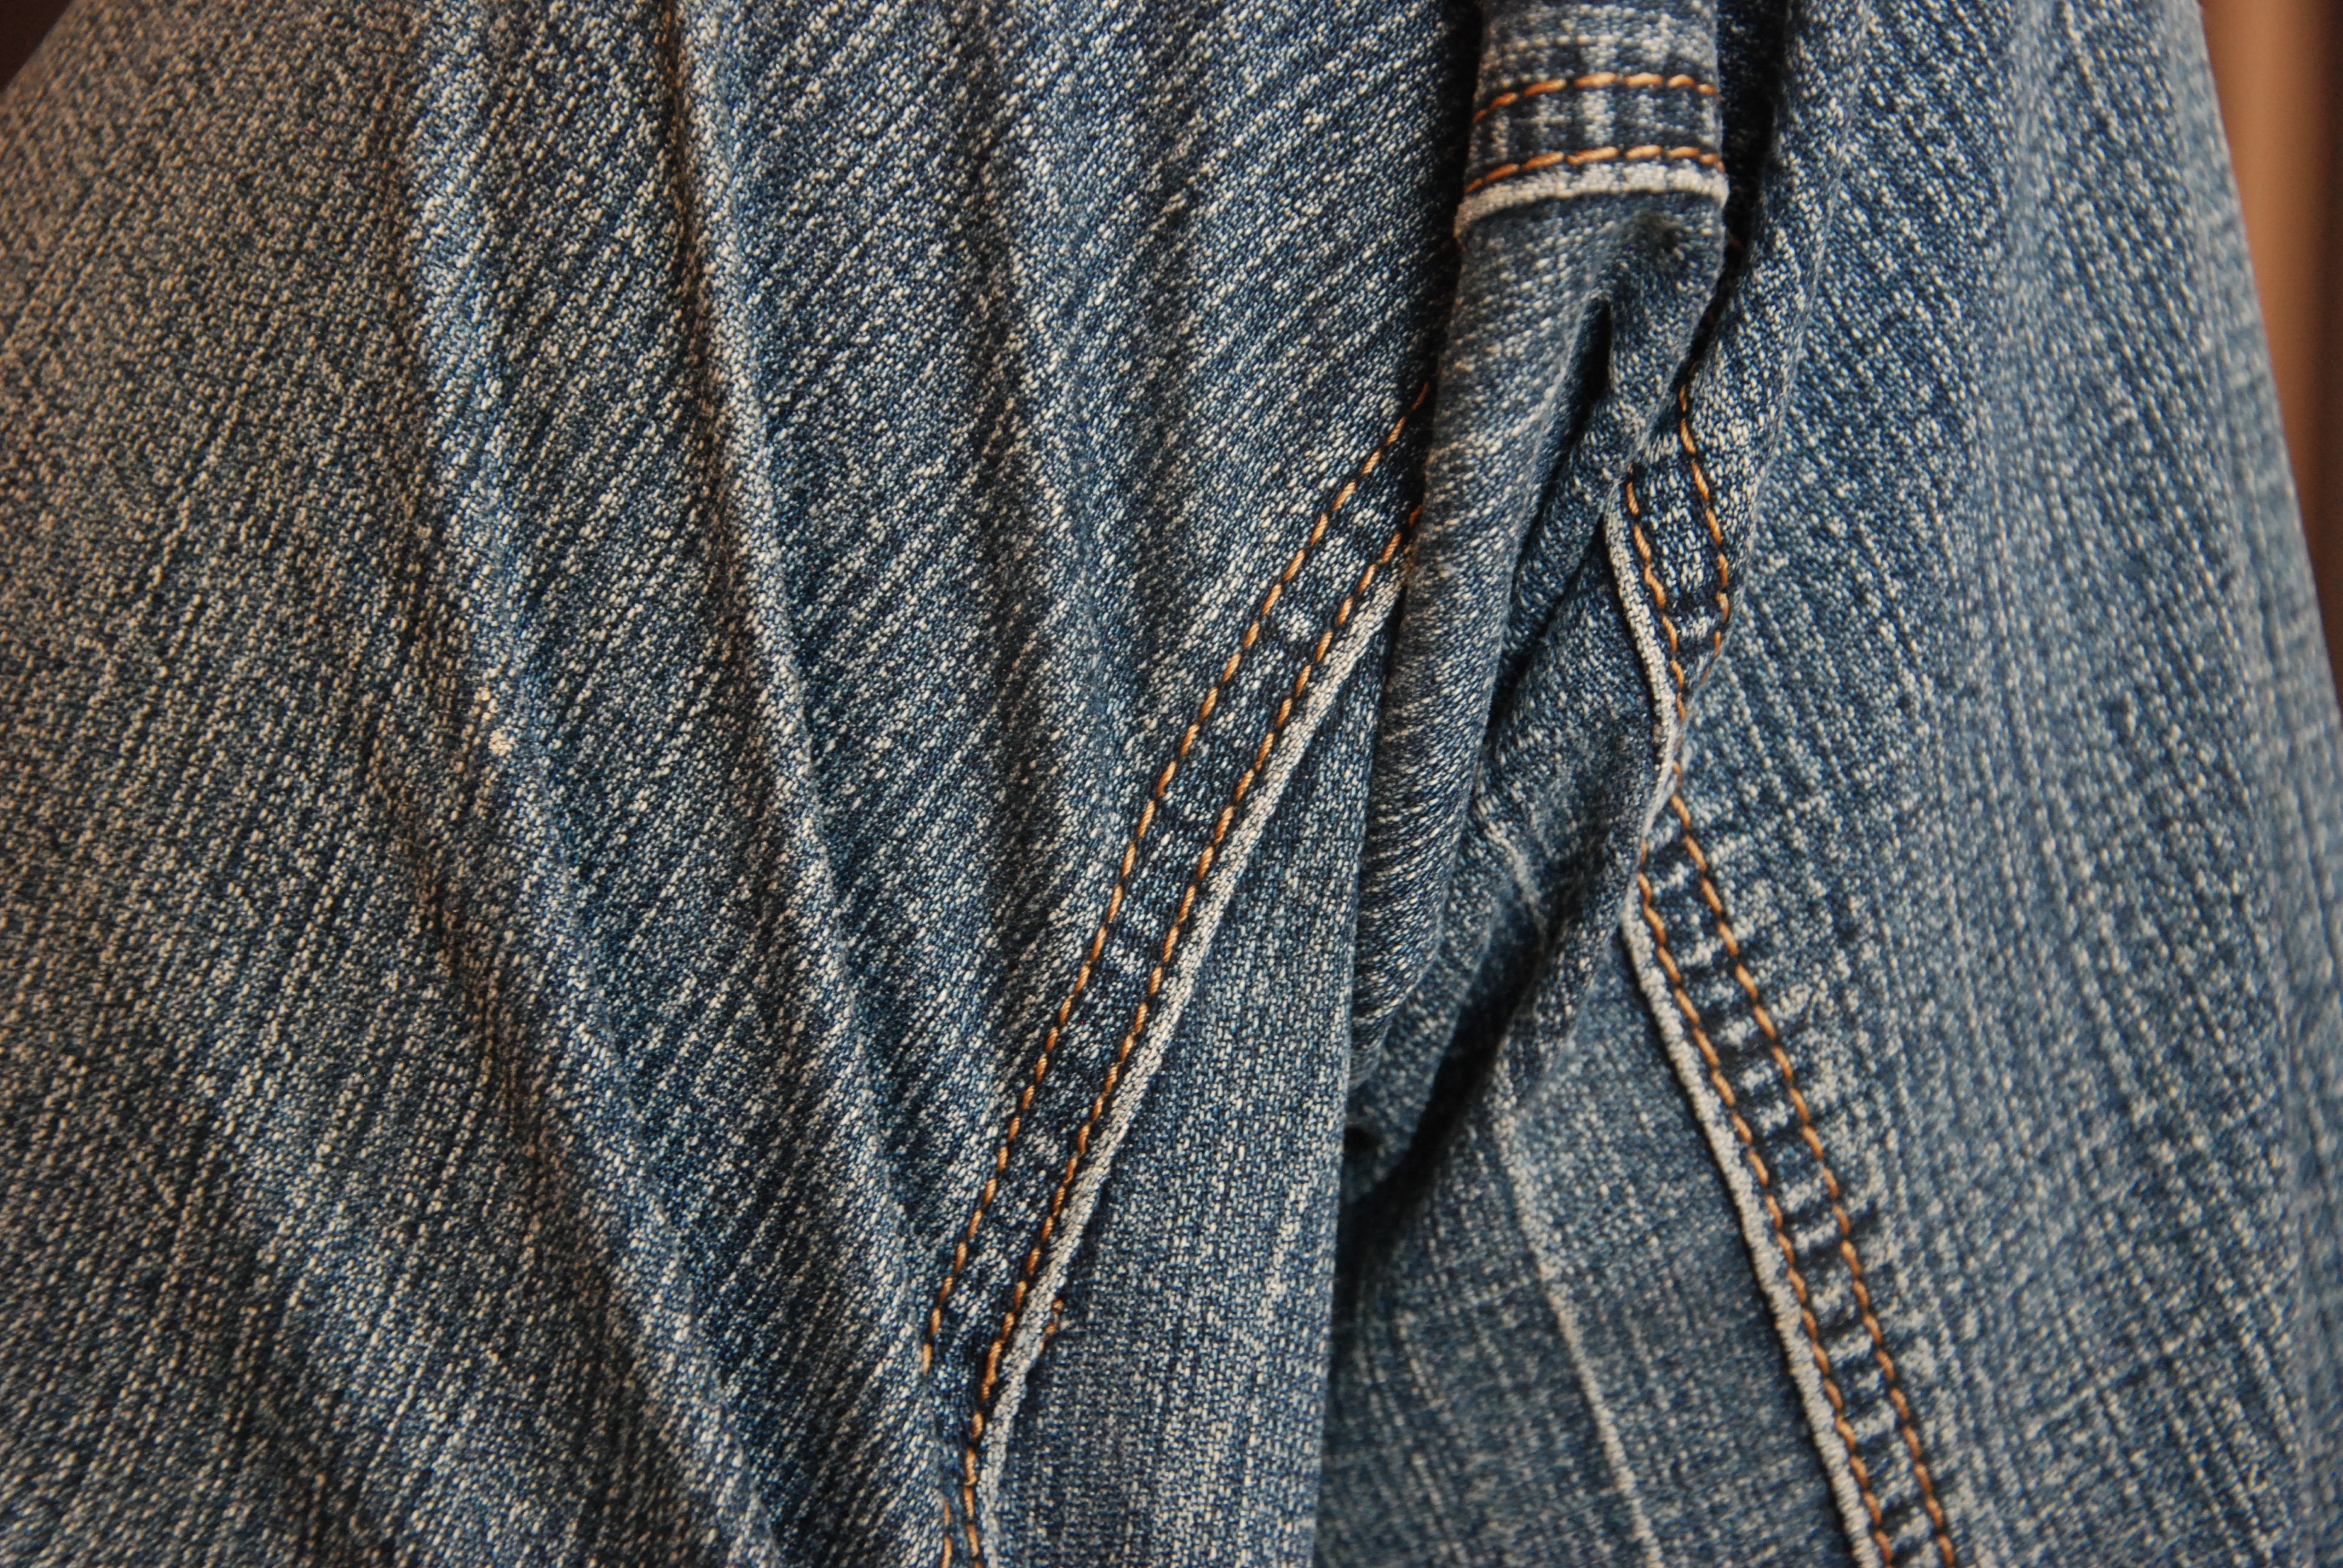
pattern, jeans, blue, business, clothing, jacket, outerwear, wool, material, denim, sweater, pants, textile, design, clothes, pocket